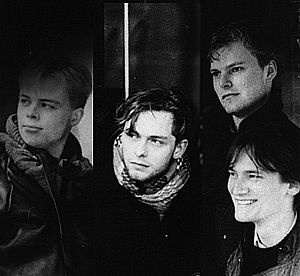
Alter Ego (band)
Alter Ego foran café'en "Café Au Lait" på Nørre Voldgade, 1985
Foto jeg har taget af bandet Alter Ego foran café'en ""Café Au Lait"" på Nørre Voldgade i 1985. Kan frit benyttes."
Alter Ego var et københavnsk indieband i perioden 1984-1991.